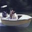
Label: ship